Nana Travoada

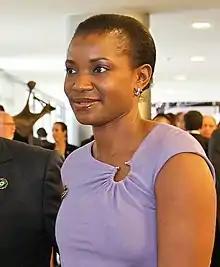
Travoada in 2011

Nana Trovoada is a São Toméan public figure and the wife of the Prime Minister of the central African country of the Democratic republic of São Tomé and Príncipe.